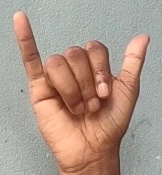
ASL sign: Y